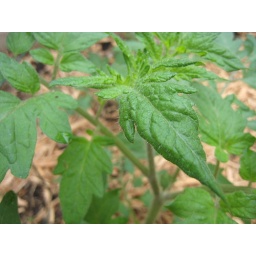
Some new planter boxes and raised beds in the backyard.